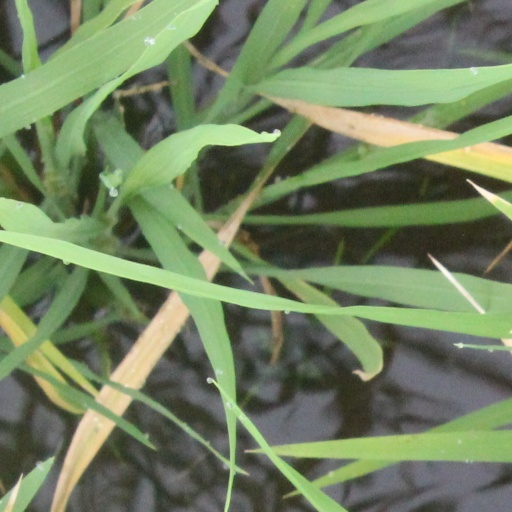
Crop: rice